Australian rules football in Asia

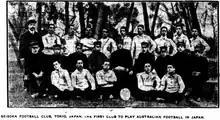
Seisoka Football Club, Tokio 1911

Australian rules football in Japan was first introduced in 1910. A. W. McLean founded the Seisoka Football Club and was successful in introducing it as a sport to four large high schools in Tokyo by having the rules translated into Japanese. McLean had hoped to select a national team, however met with a lack of assistance from Australia. McLean returned to Australia and Sydney in 1912 and it is not known if the game survived his departure.